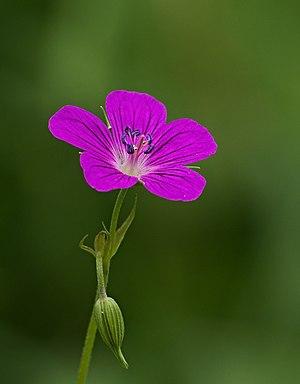
Geranium himalayense, le Géranium de l'Himalaya est une plante vivace du genre Geranium, originaire de l'Himalaya. Il est cultivé comme plante ornementale.